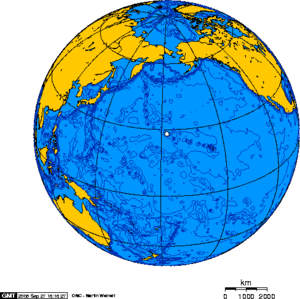
Midwayøerne
Orthographisk projektion centreret over Midway.
Midwayøerne er to amerikanske øer í øgruppen Hawaii i Stillehavet, som hovedsageligt er kendt fordi der i havet omkring øerne i juni 1942 blev udkæmpet et af de vigtigste søslag i 2. verdenskrig, Slaget om Midway. Øerne blev opdaget i 1859 og indlemmet i USA i 1867.